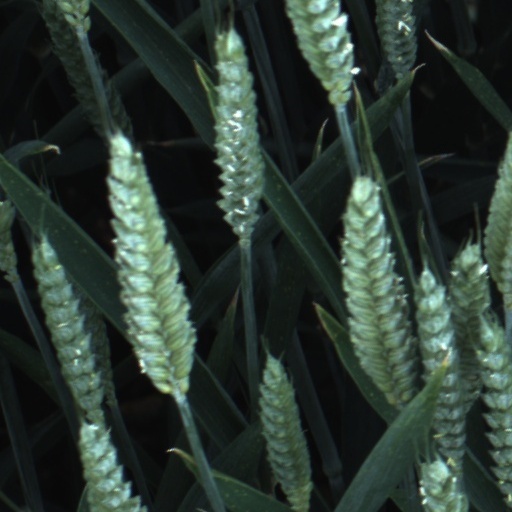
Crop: wheat